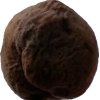
Label: peach